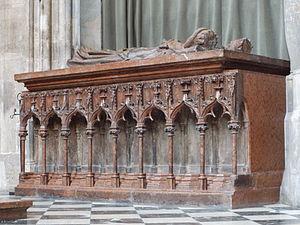
Rodolphe IV, dit le Fondateur, né à Vienne le 1ᵉʳ novembre 1339 et mort à Milan le 27 juillet 1365, est un prince de la maison de Habsbourg. Il fut duc d'Autriche régnant sur les duchés d'Autriche même, de Styrie et de Carinthie de 1358 à sa mort. Il a également acquis le comté de Tyrol en 1363 et donne à la marche de Carniole le statut de duché en 1364. Rodolphe a été l'un des souverains les plus perspicaces du Moyen Âge tardif ; durant son bref règne, il a posé les bases des « pays héréditaires » de la monarchie de Habsbourg ultérieure.